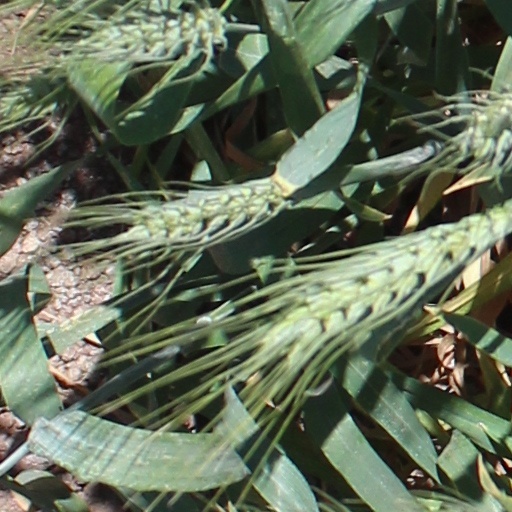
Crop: wheat